Chinese aircraft carrier Liaoning

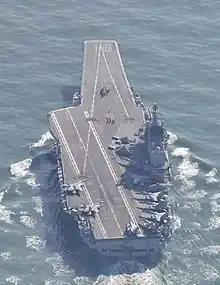
Aerial image from the stern of "Liaoning" in 2022

The Type 001 is built upon the unfinished hull of "Kuznetsov"-class aircraft carrier "Varyag". Unlike Soviet , the Chinese Type 001 ships are configured solely as aircraft carriers. The cruise missile launchers were never installed, and the launcher base was removed during the refit to incorporate a larger hangar bay. The air-defense system consists of FL-3000N surface-to-air-missiles and the Type 1130 CIWS.